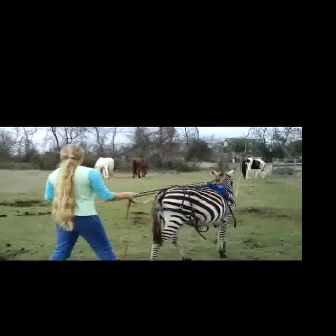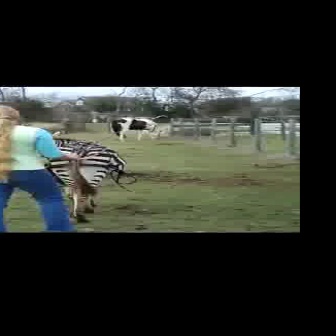
  Please identify the target specified by the bounding box [145,165,239,259] in the first image and locate it in the second image. Return the coordinates in [x_min,y_min,x_max,y_max] format.
Answer: [30,129,126,225]